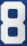
Number: 8